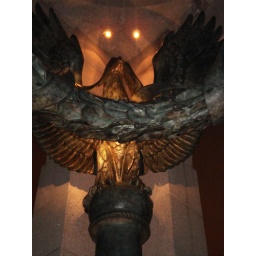
One of the four eagles (strength) holding up branches (peace) inside of the Pacific building in the WWII monument at night.